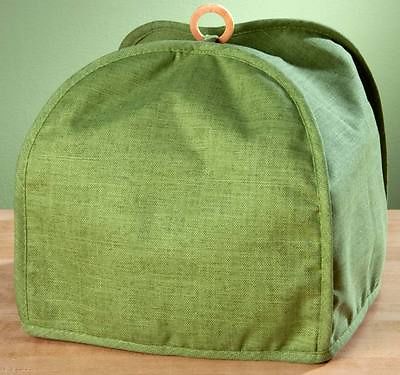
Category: toaster